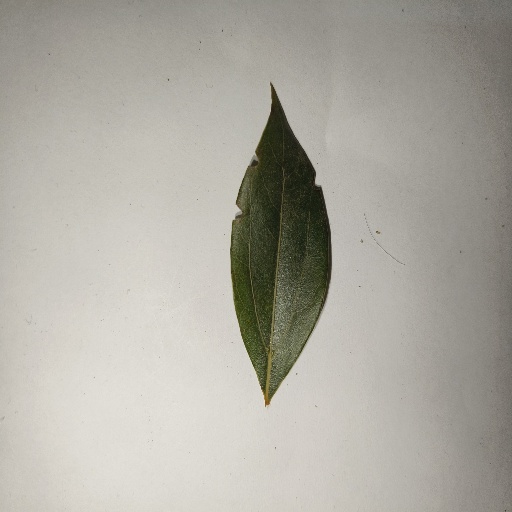
Species: Camphor
Leaf condition: Shot Hole